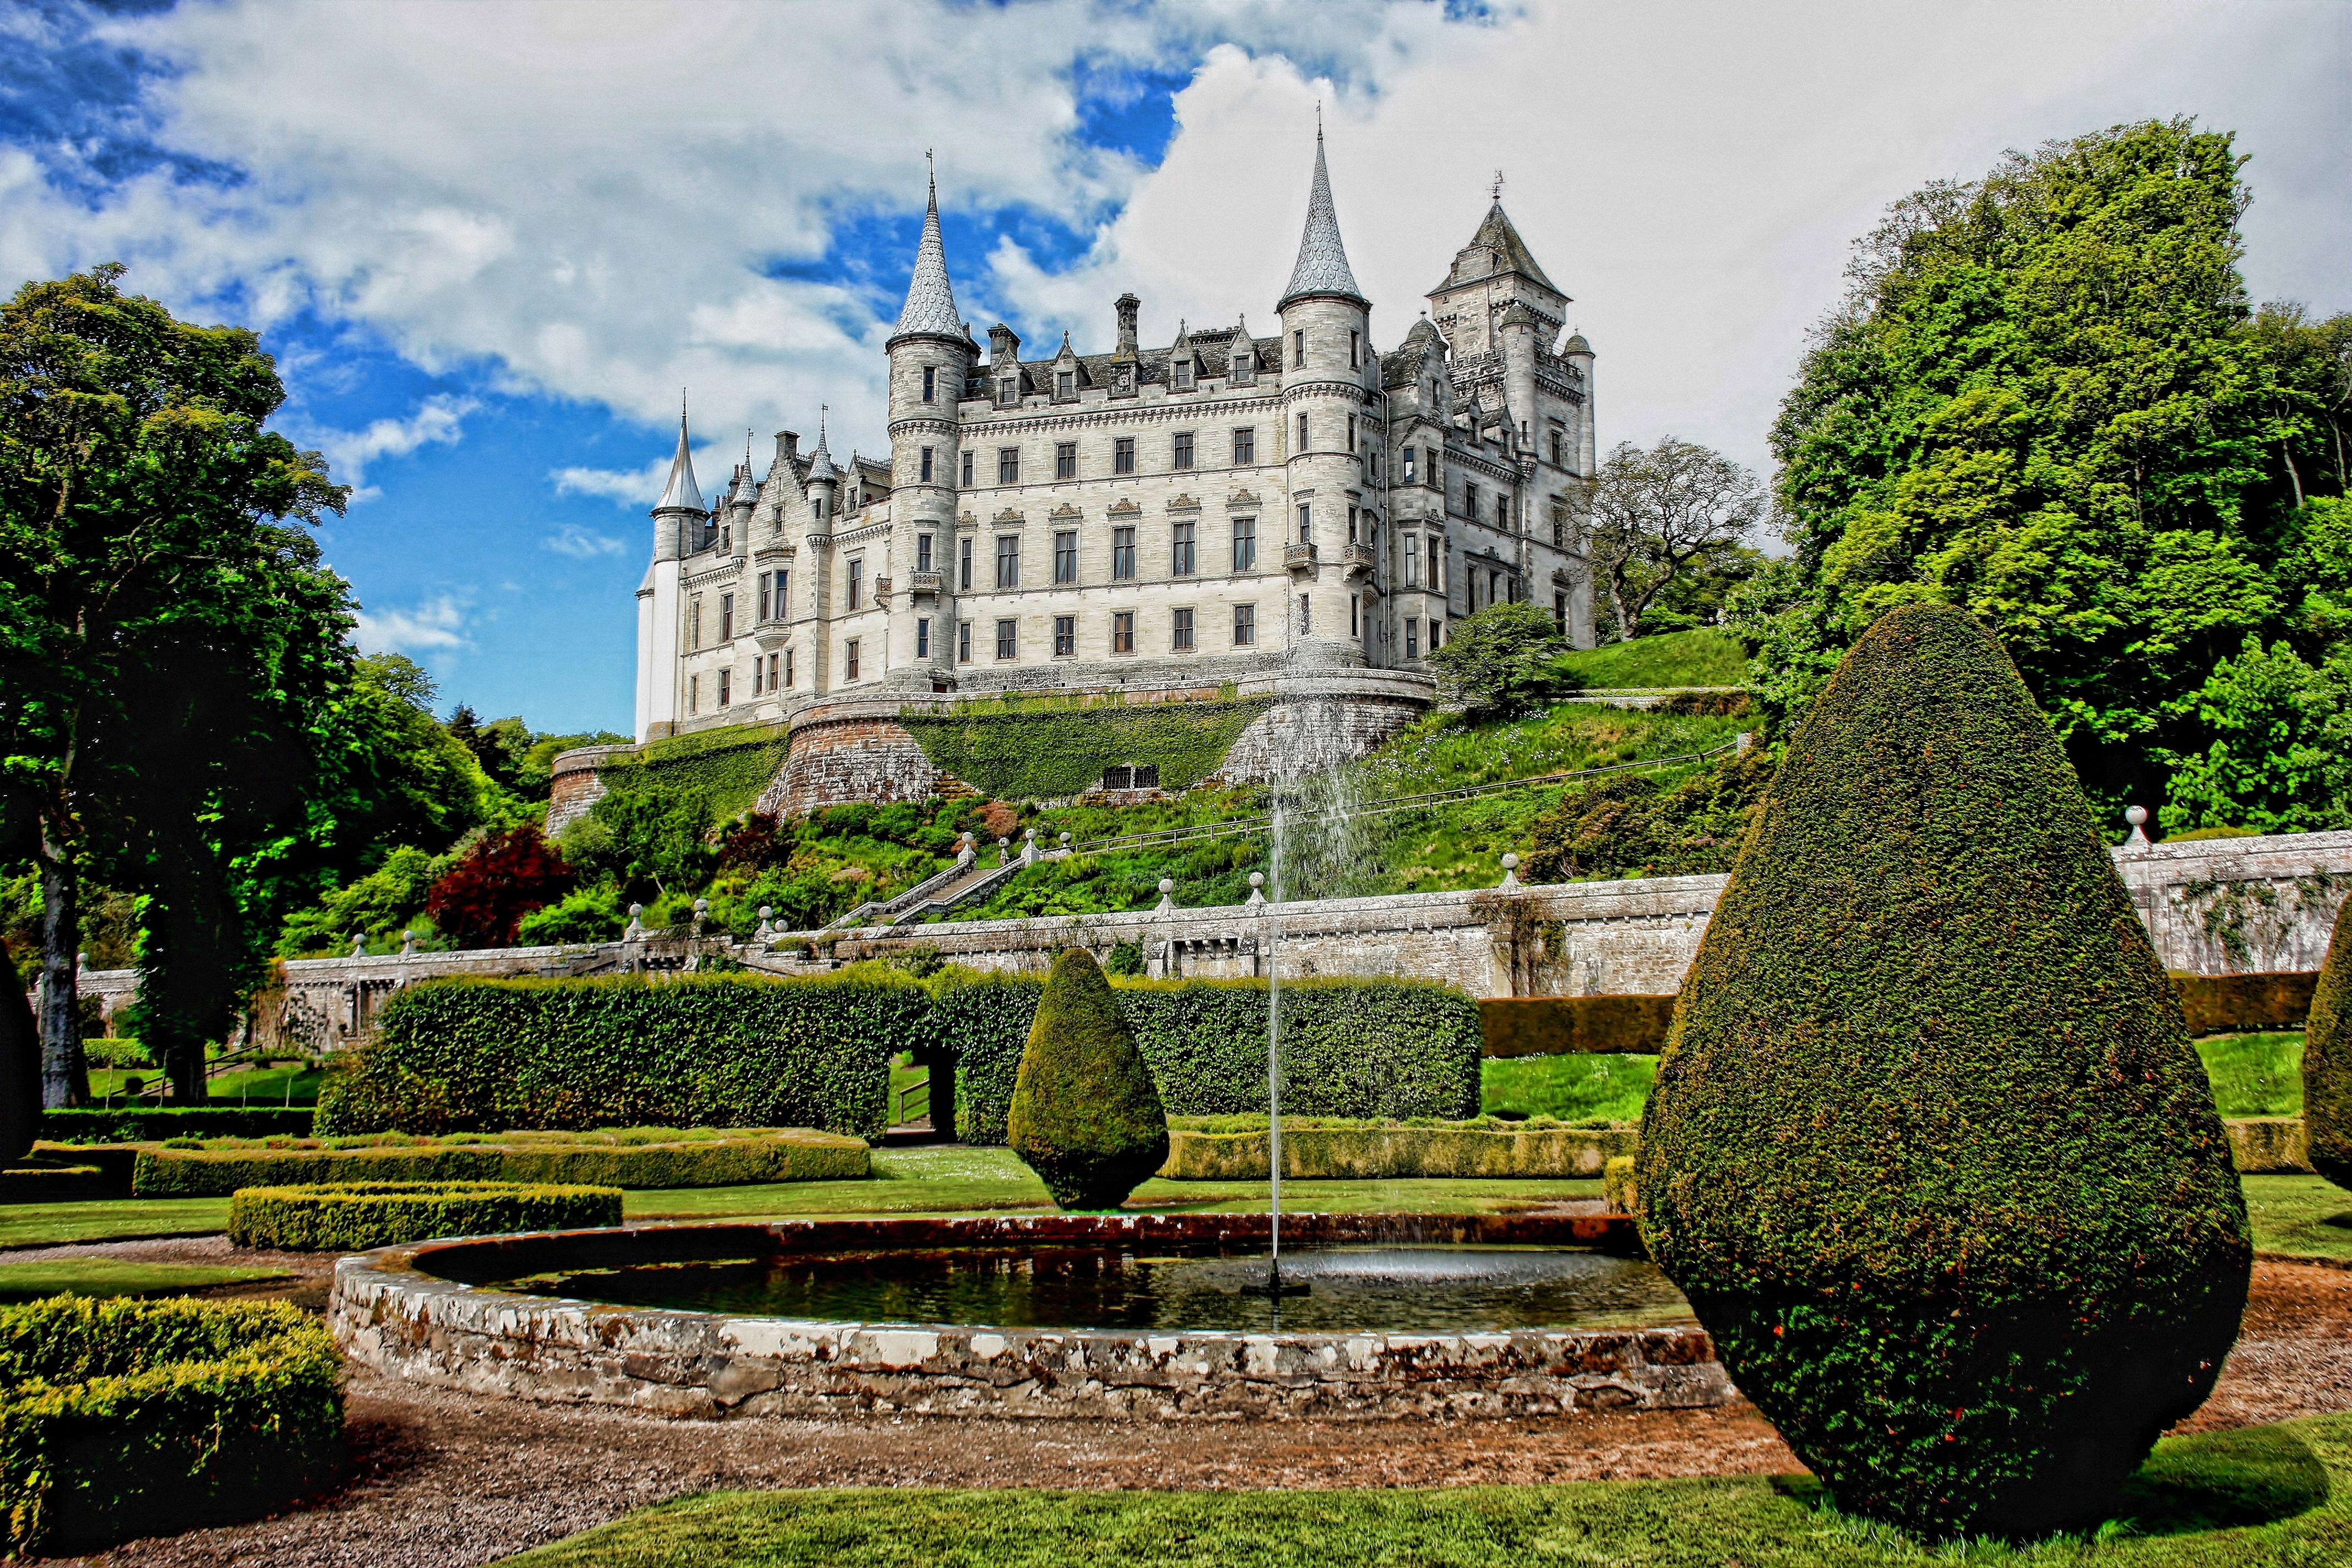
landscape, tree, nature, grass, architecture, structure, plant, sky, lawn, antique, mansion, building, chateau, palace, old, stone, green, park, castle, ancient, landmark, exterior, garden, tourism, hdr, medieval, landscaping, shrub, history, scotland, heritage, botanical garden, estate, hedge, manor house, tours, stately home, historic site, dunrobin, national trust for places of historic interest or natural beauty